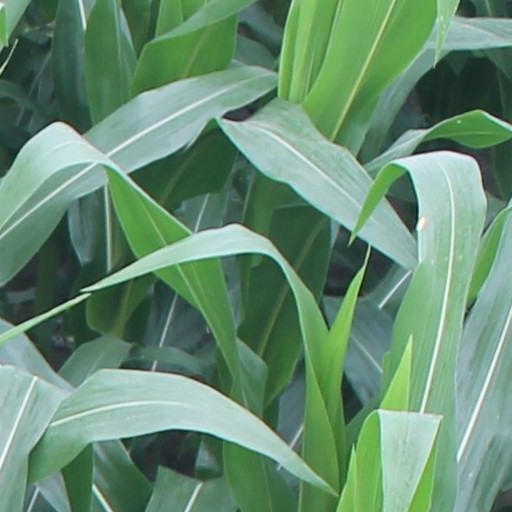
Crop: maize; corn